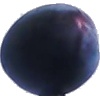
Label: Plum 3